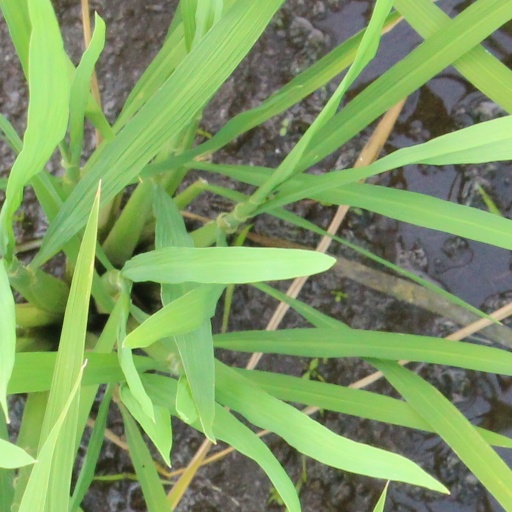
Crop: rice